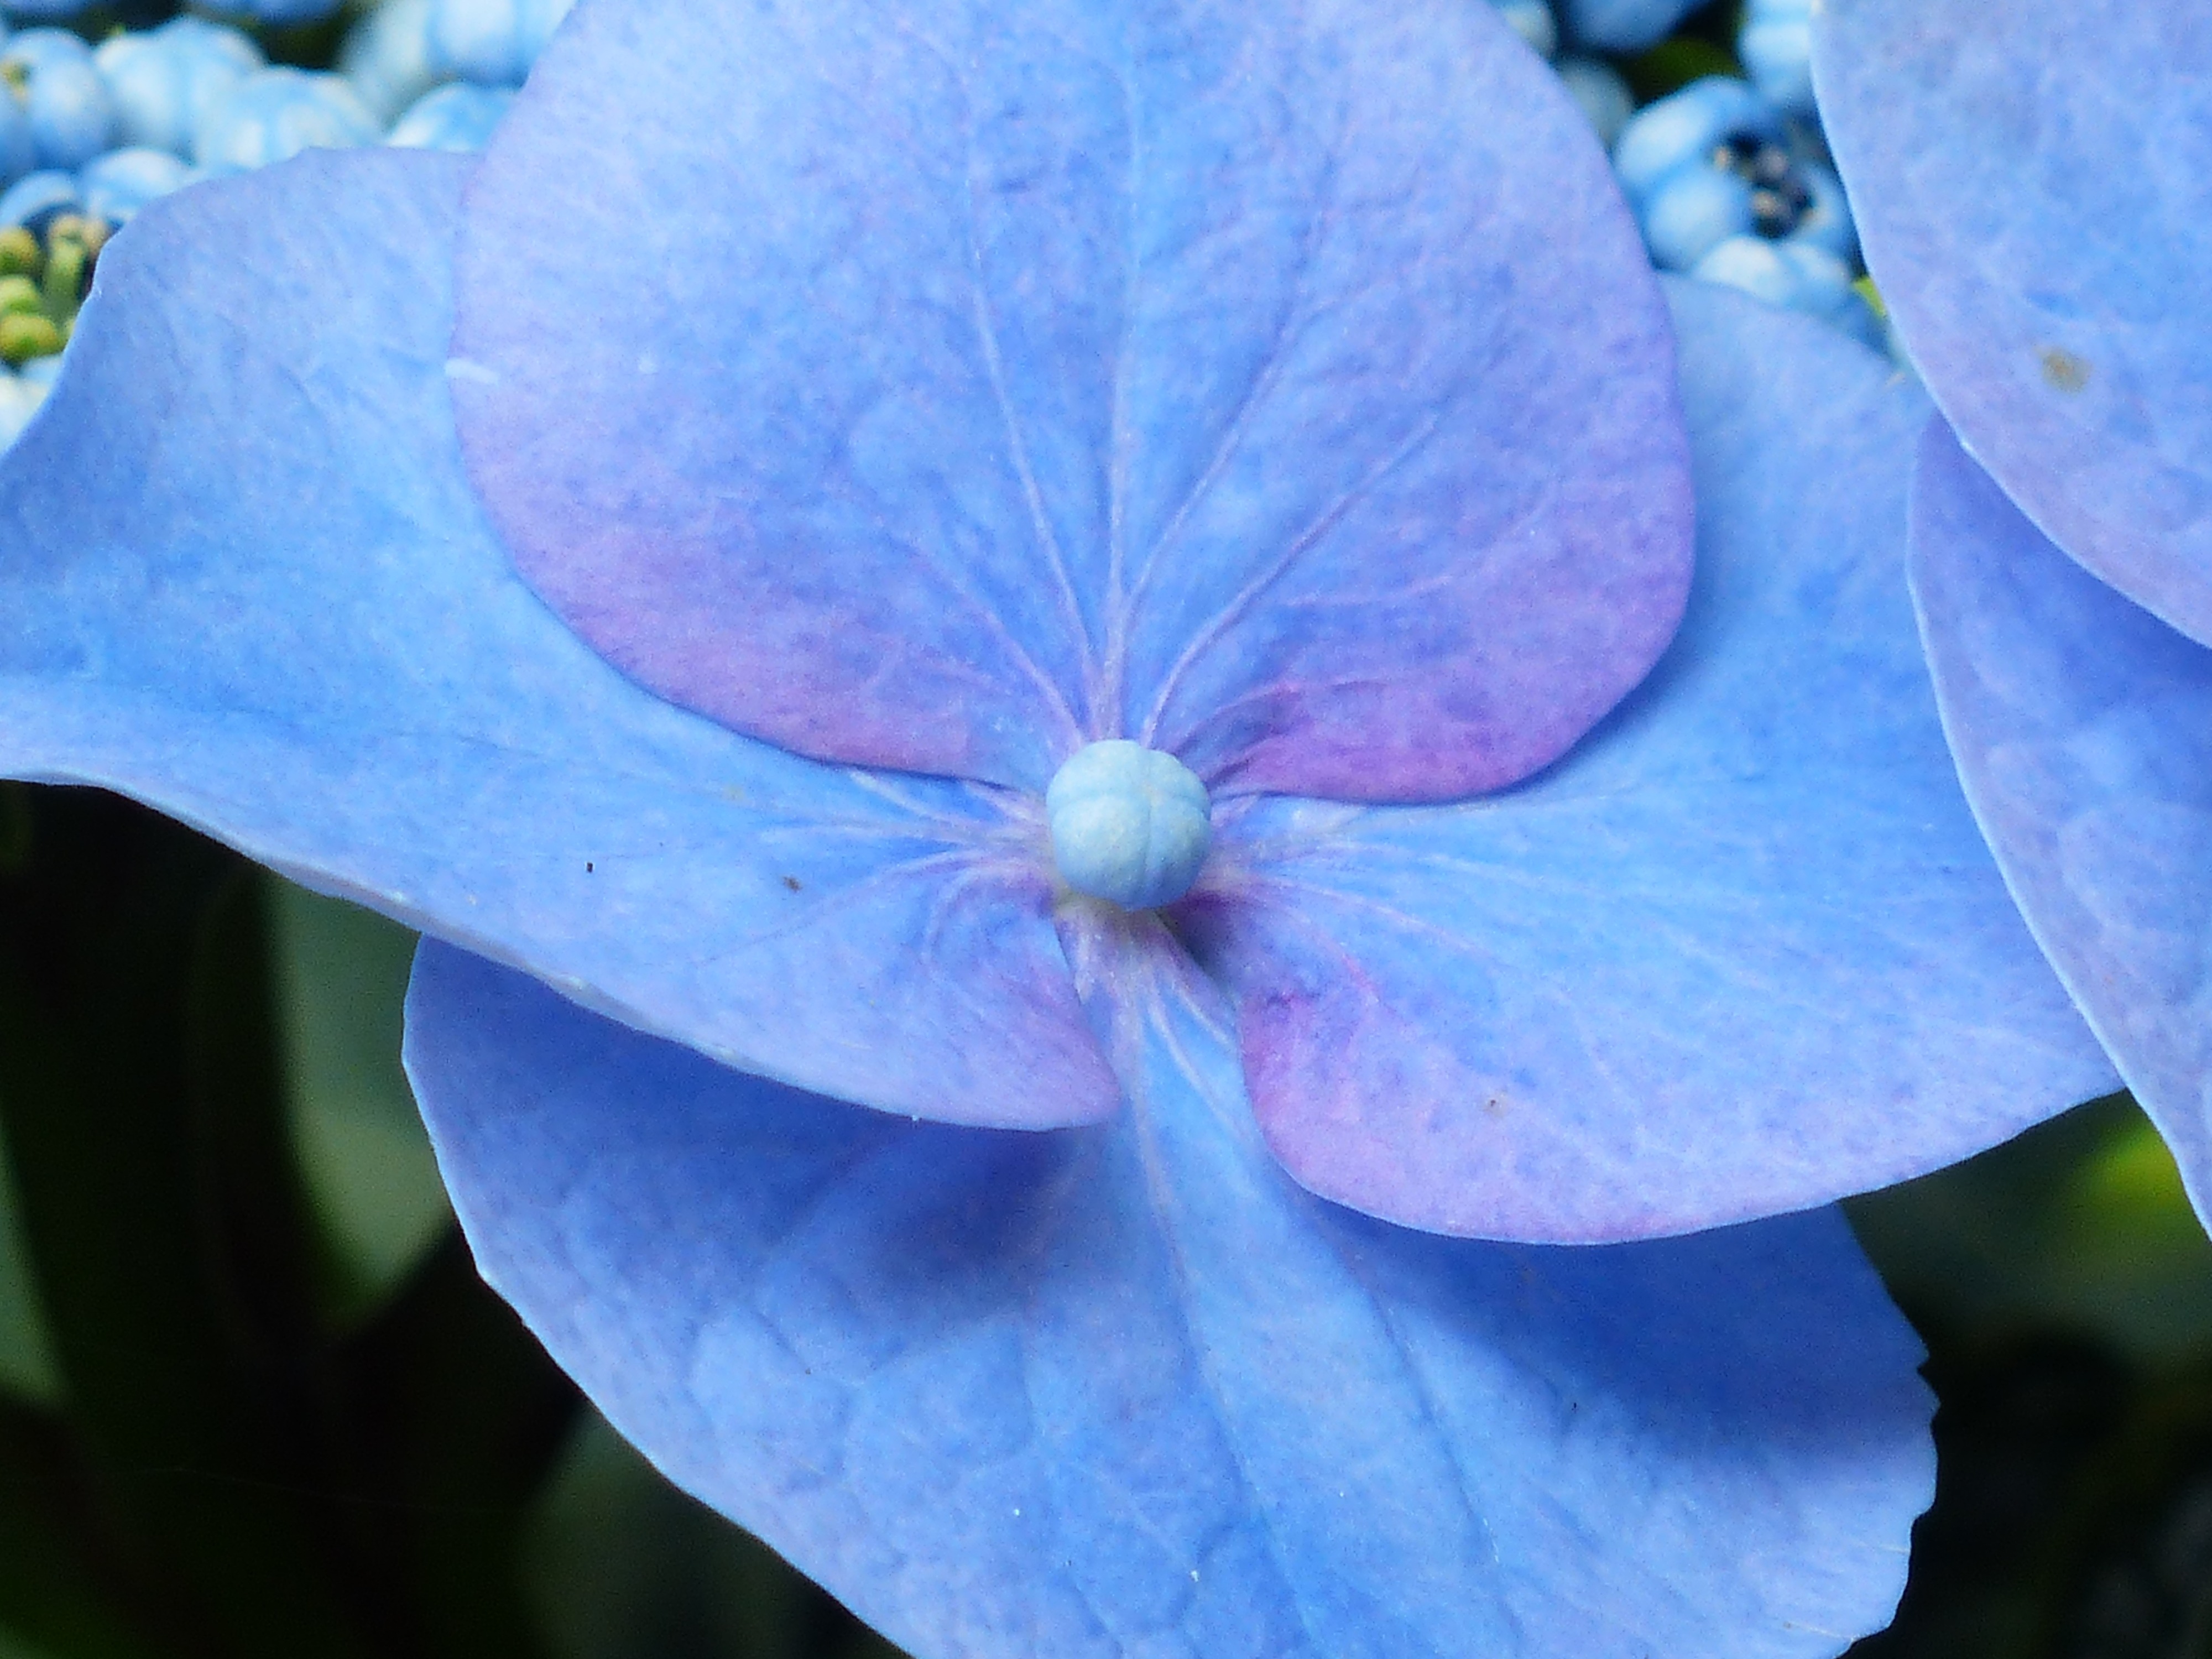
nature, blossom, plant, photography, leaf, flower, petal, bloom, green, botany, blue, flora, hydrangea, wildflower, close up, petals, ornamental shrub, sepals, macro photography, inflorescence, flowering plant, greenhouse hydrangea, hydrangea macrophylla, hydrangeaceae, plant stem, land plant, display apparatus, bale stock, schirmf rmig, floral schauapparat